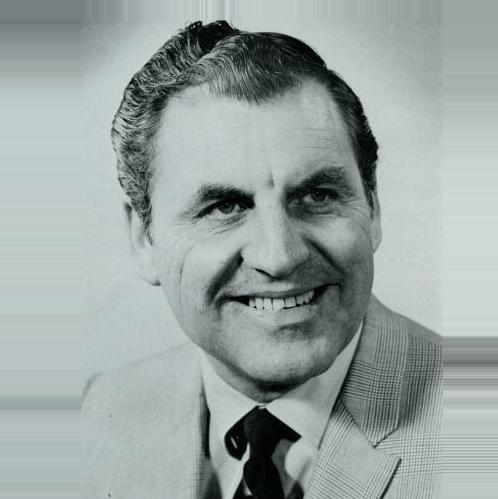
Age: 49